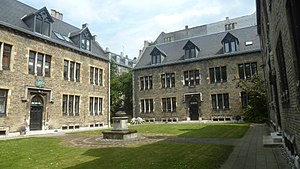
Valdemarsgade / Bygninger og beboere
Suhrs Friboliger.
Valdemarsgade er en gade på Vesterbro i København. Gaden går fra Vesterbrogade i nord til Sønder Boulevard i syd og krydser Istedgade og Dybbølsgade undervejs. Sankt Matthæus Kirke, Vesterbros største og ældste kirke, ligger i gaden. Det meste af gaden er bebygget med femetages boligbyggeri fra slutningen af 1800-tallet, men den nordlige del skiller sig ud fra nabolaget med sine lave adskilte bygninger med små forhaver. En af ejendommene, Suhrs Friboliger, er fredet.